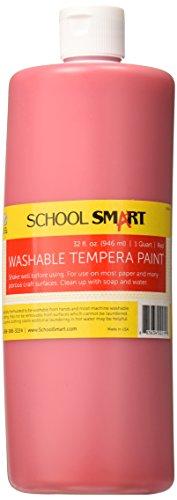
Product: School Smart Non-Toxic Washable Tempera Paint, 1 qt Plastic Bottle, Red
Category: Toys & Games | Arts & Crafts | Drawing & Painting Supplies | Paints | Tempera & Poster Paint
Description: An ideal supply for use in any science curriculum or laboratory setting.
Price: $12.03
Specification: ASIN:B00BD5YUVG|ShippingWeight:2.45pounds(Viewshippingratesandpolicies)|DateFirstAvailable:February8,2013